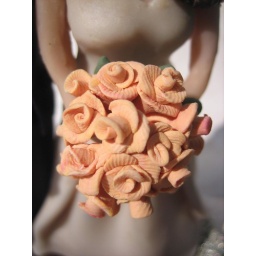
Up close of the bride's flowers on the personalized polymer clay cake topper. Each petal was individually formed by hand.